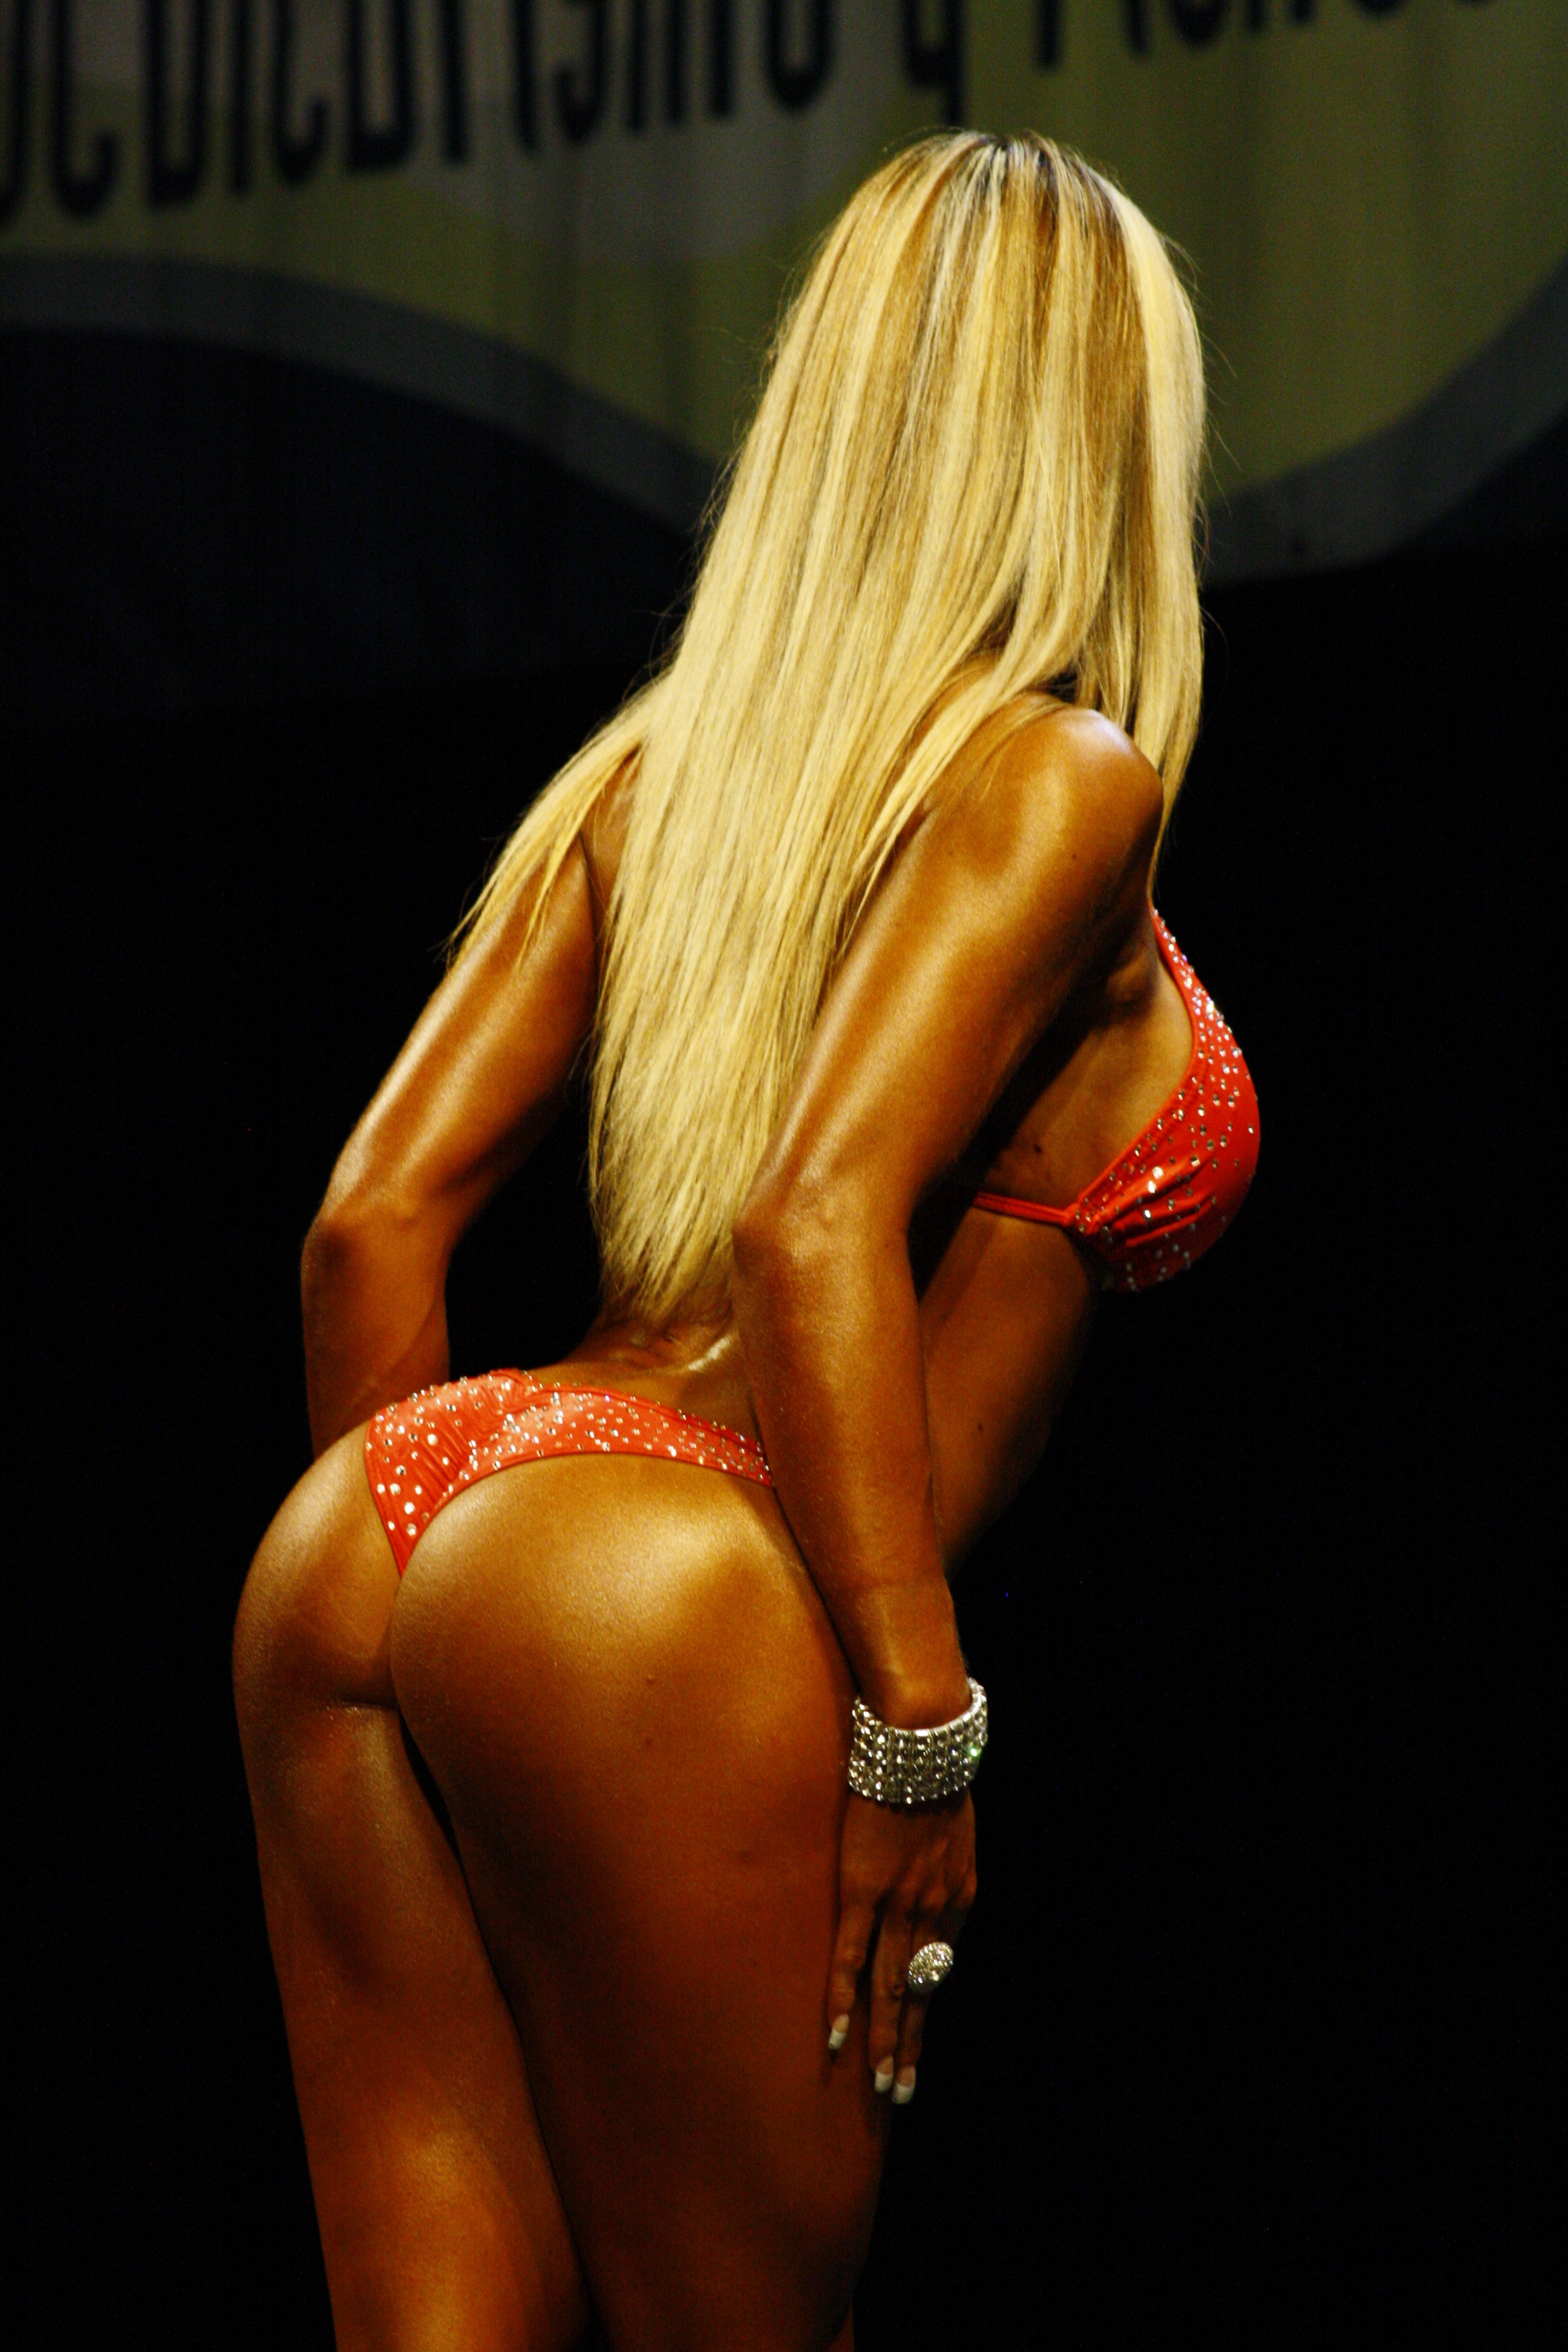
hand, photography, leg, model, arm, fitness, muscle, chest, human body, bodybuilding, sense, human action, supermodel, fitness and figure competition